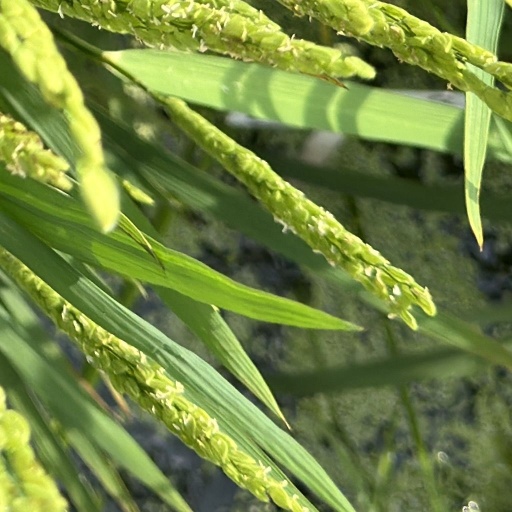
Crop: rice